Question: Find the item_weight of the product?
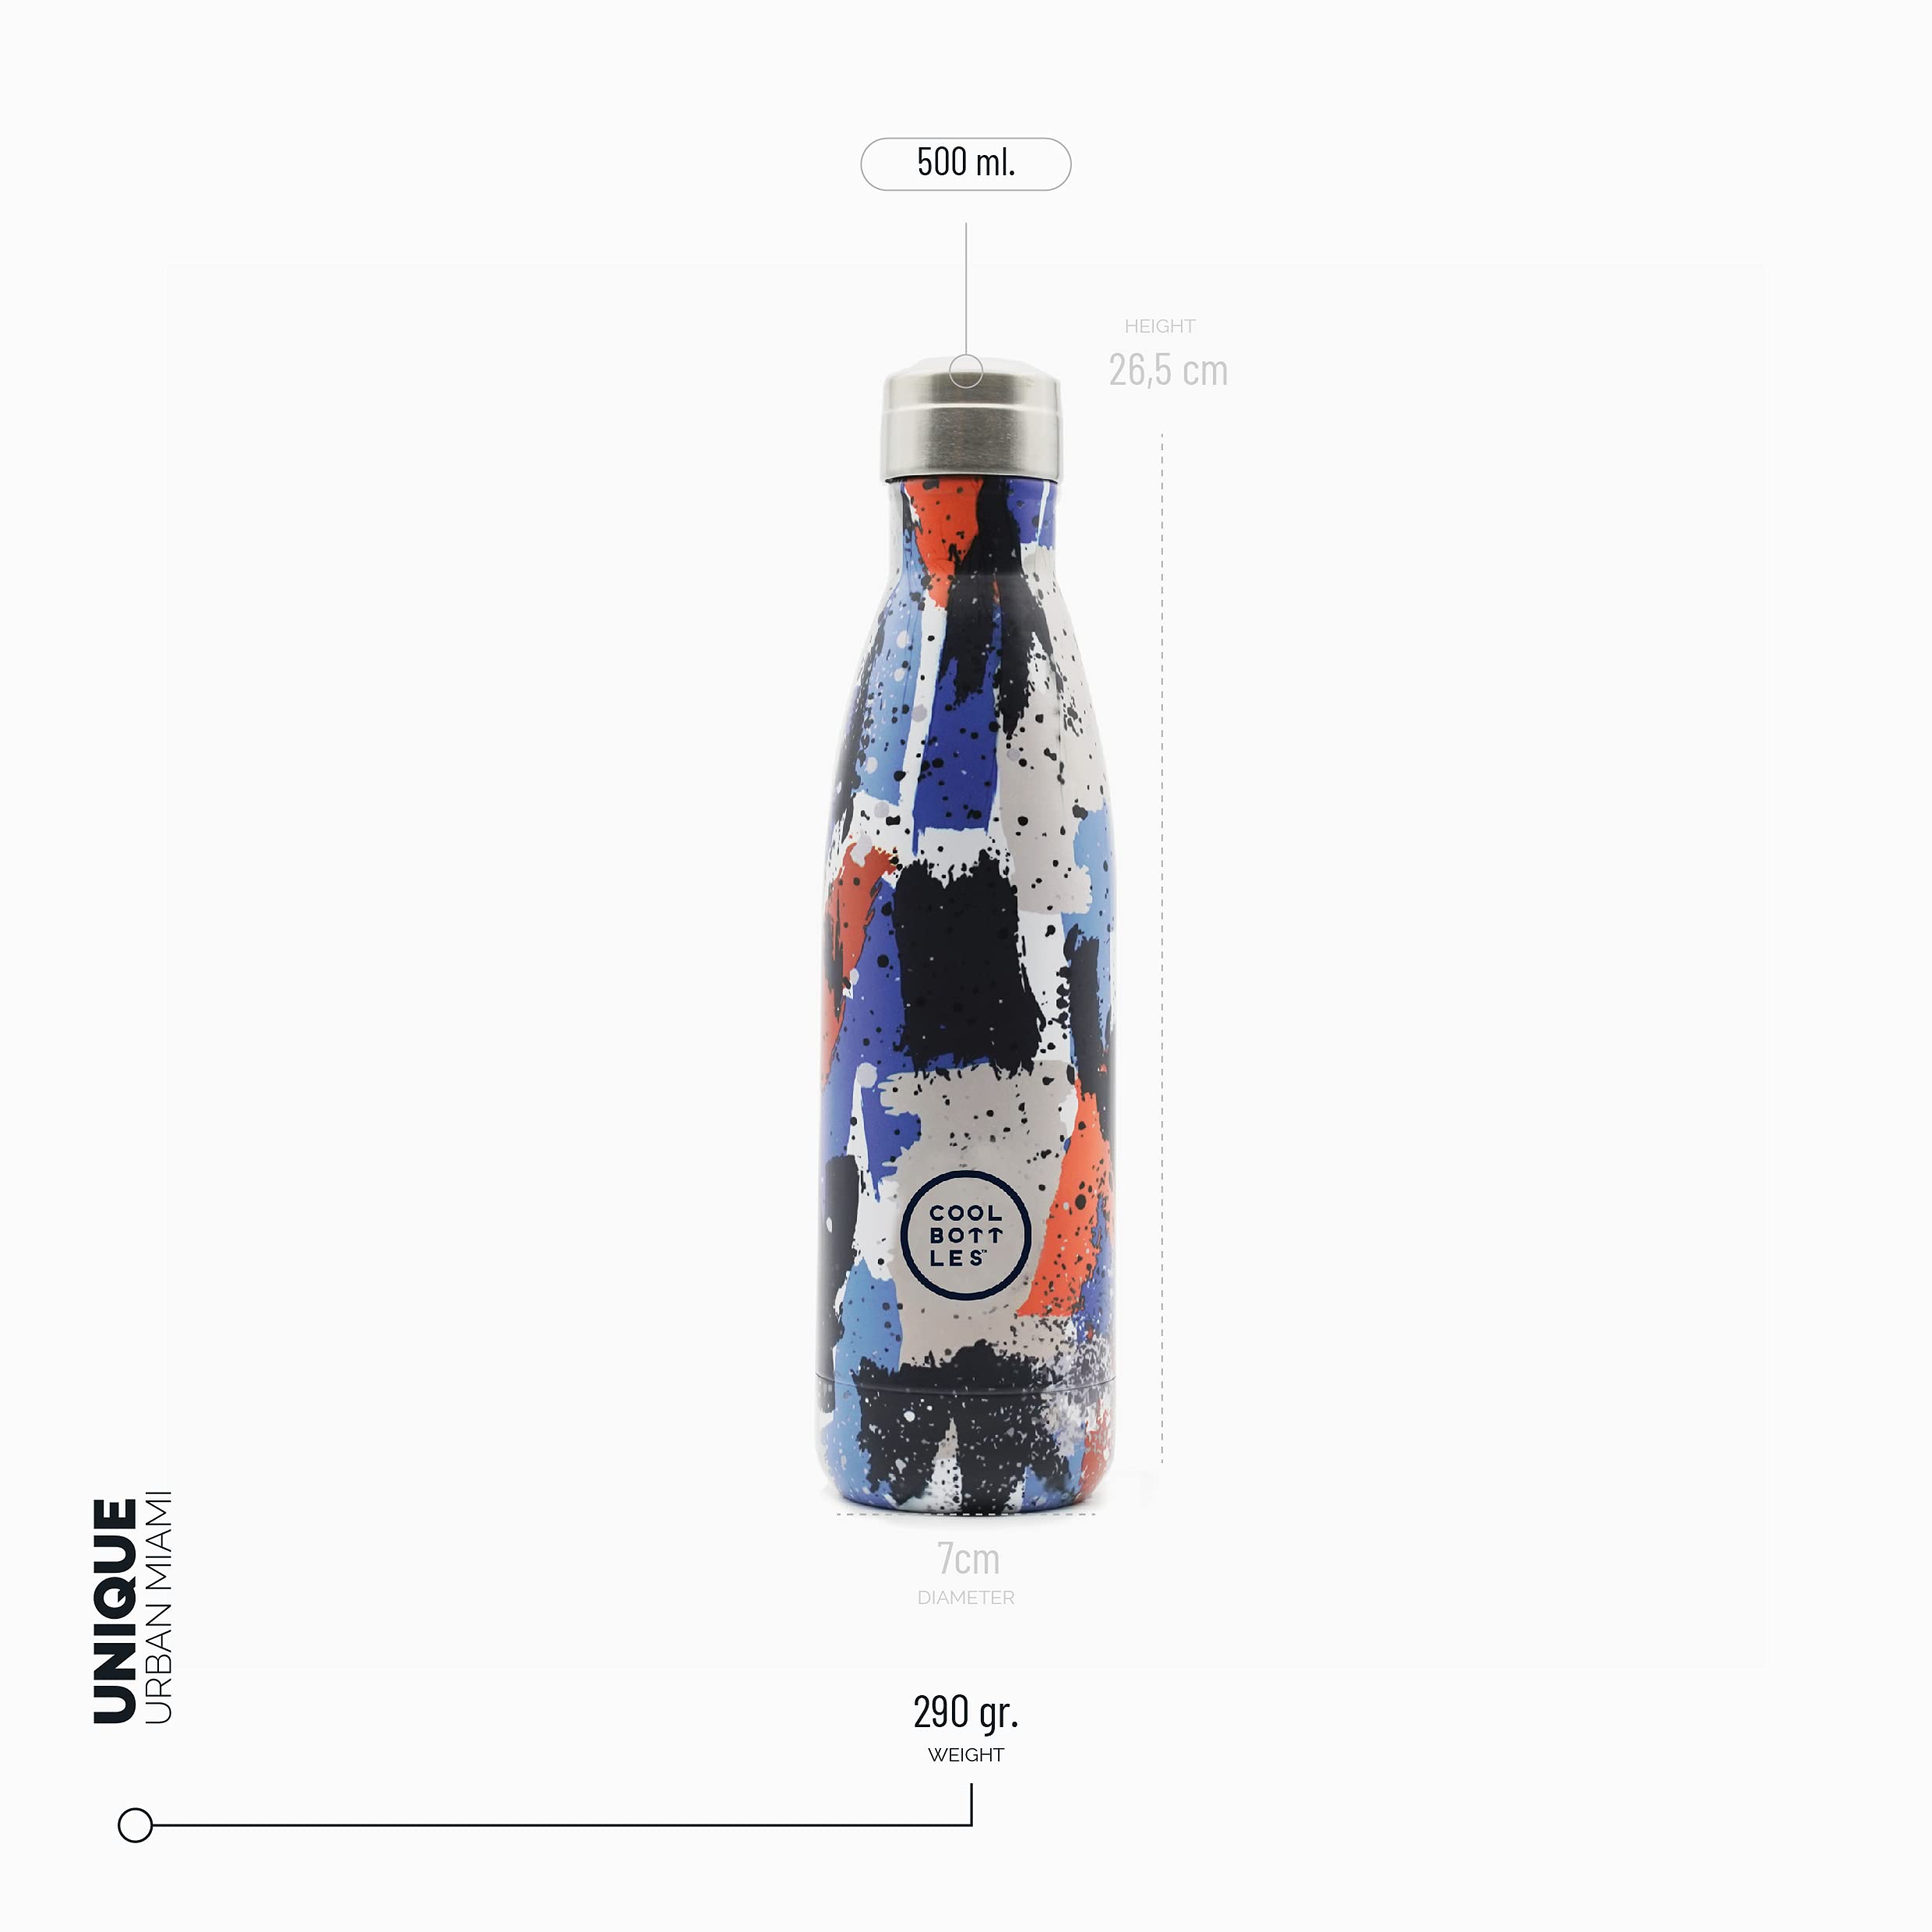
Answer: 290.0 gram